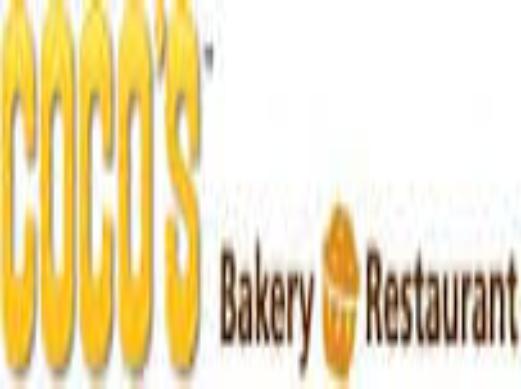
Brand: Coco's Bakery
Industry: Food